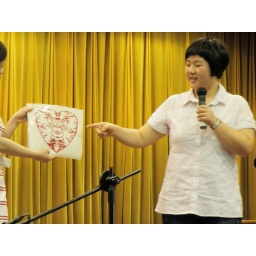
mine is a bird in a cherry tree